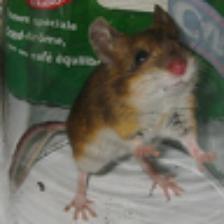
Label: NonHuman